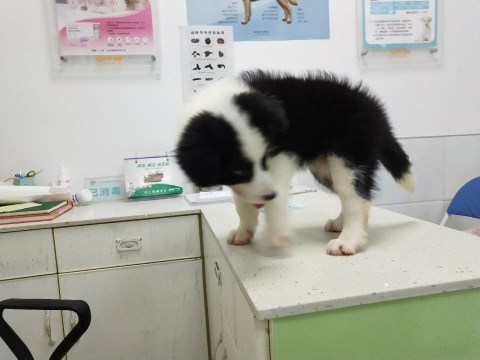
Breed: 2594-n000109-Border_collie